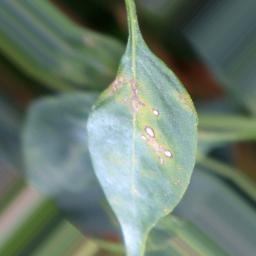
Label: cercospora